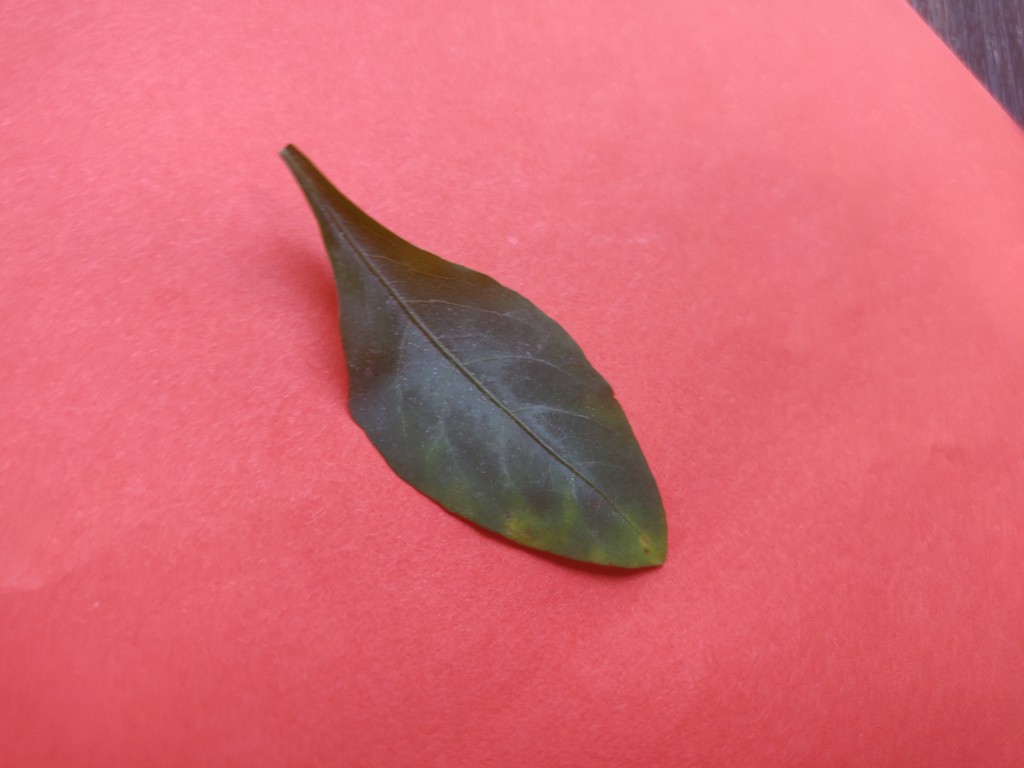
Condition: Unhealthy
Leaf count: single
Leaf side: front